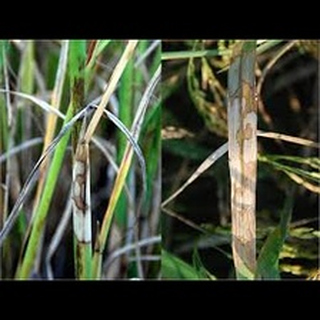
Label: wheat_tan_spot